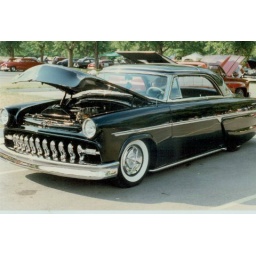
1990`s car shows...found the old pictures in shoe box.